Ga'aton

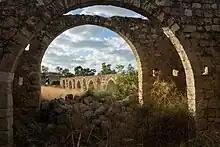
Hurvat Ga'aton

Ceramic remains found in Ga'aton were dated to the Byzantine era, 5th to 7th century CE.